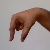
The image shows a hand gesture representing the letter 'Q' in Indian Sign Language.